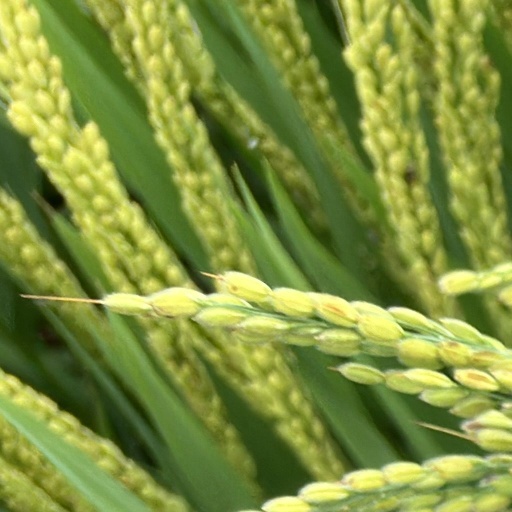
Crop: rice